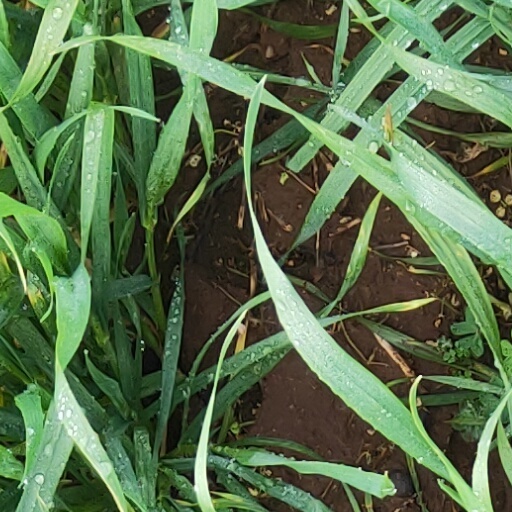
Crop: wheat